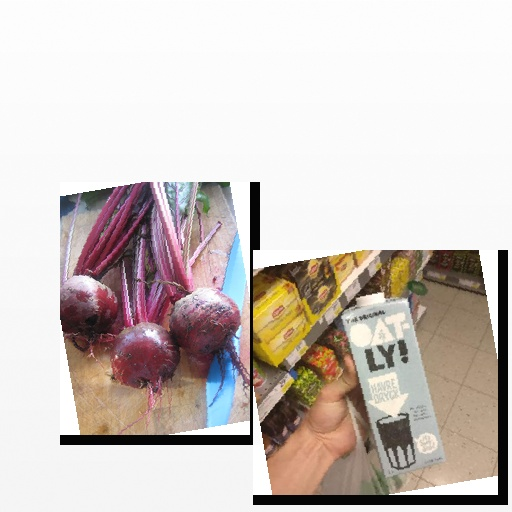
Food items: oat_milk, beetroot